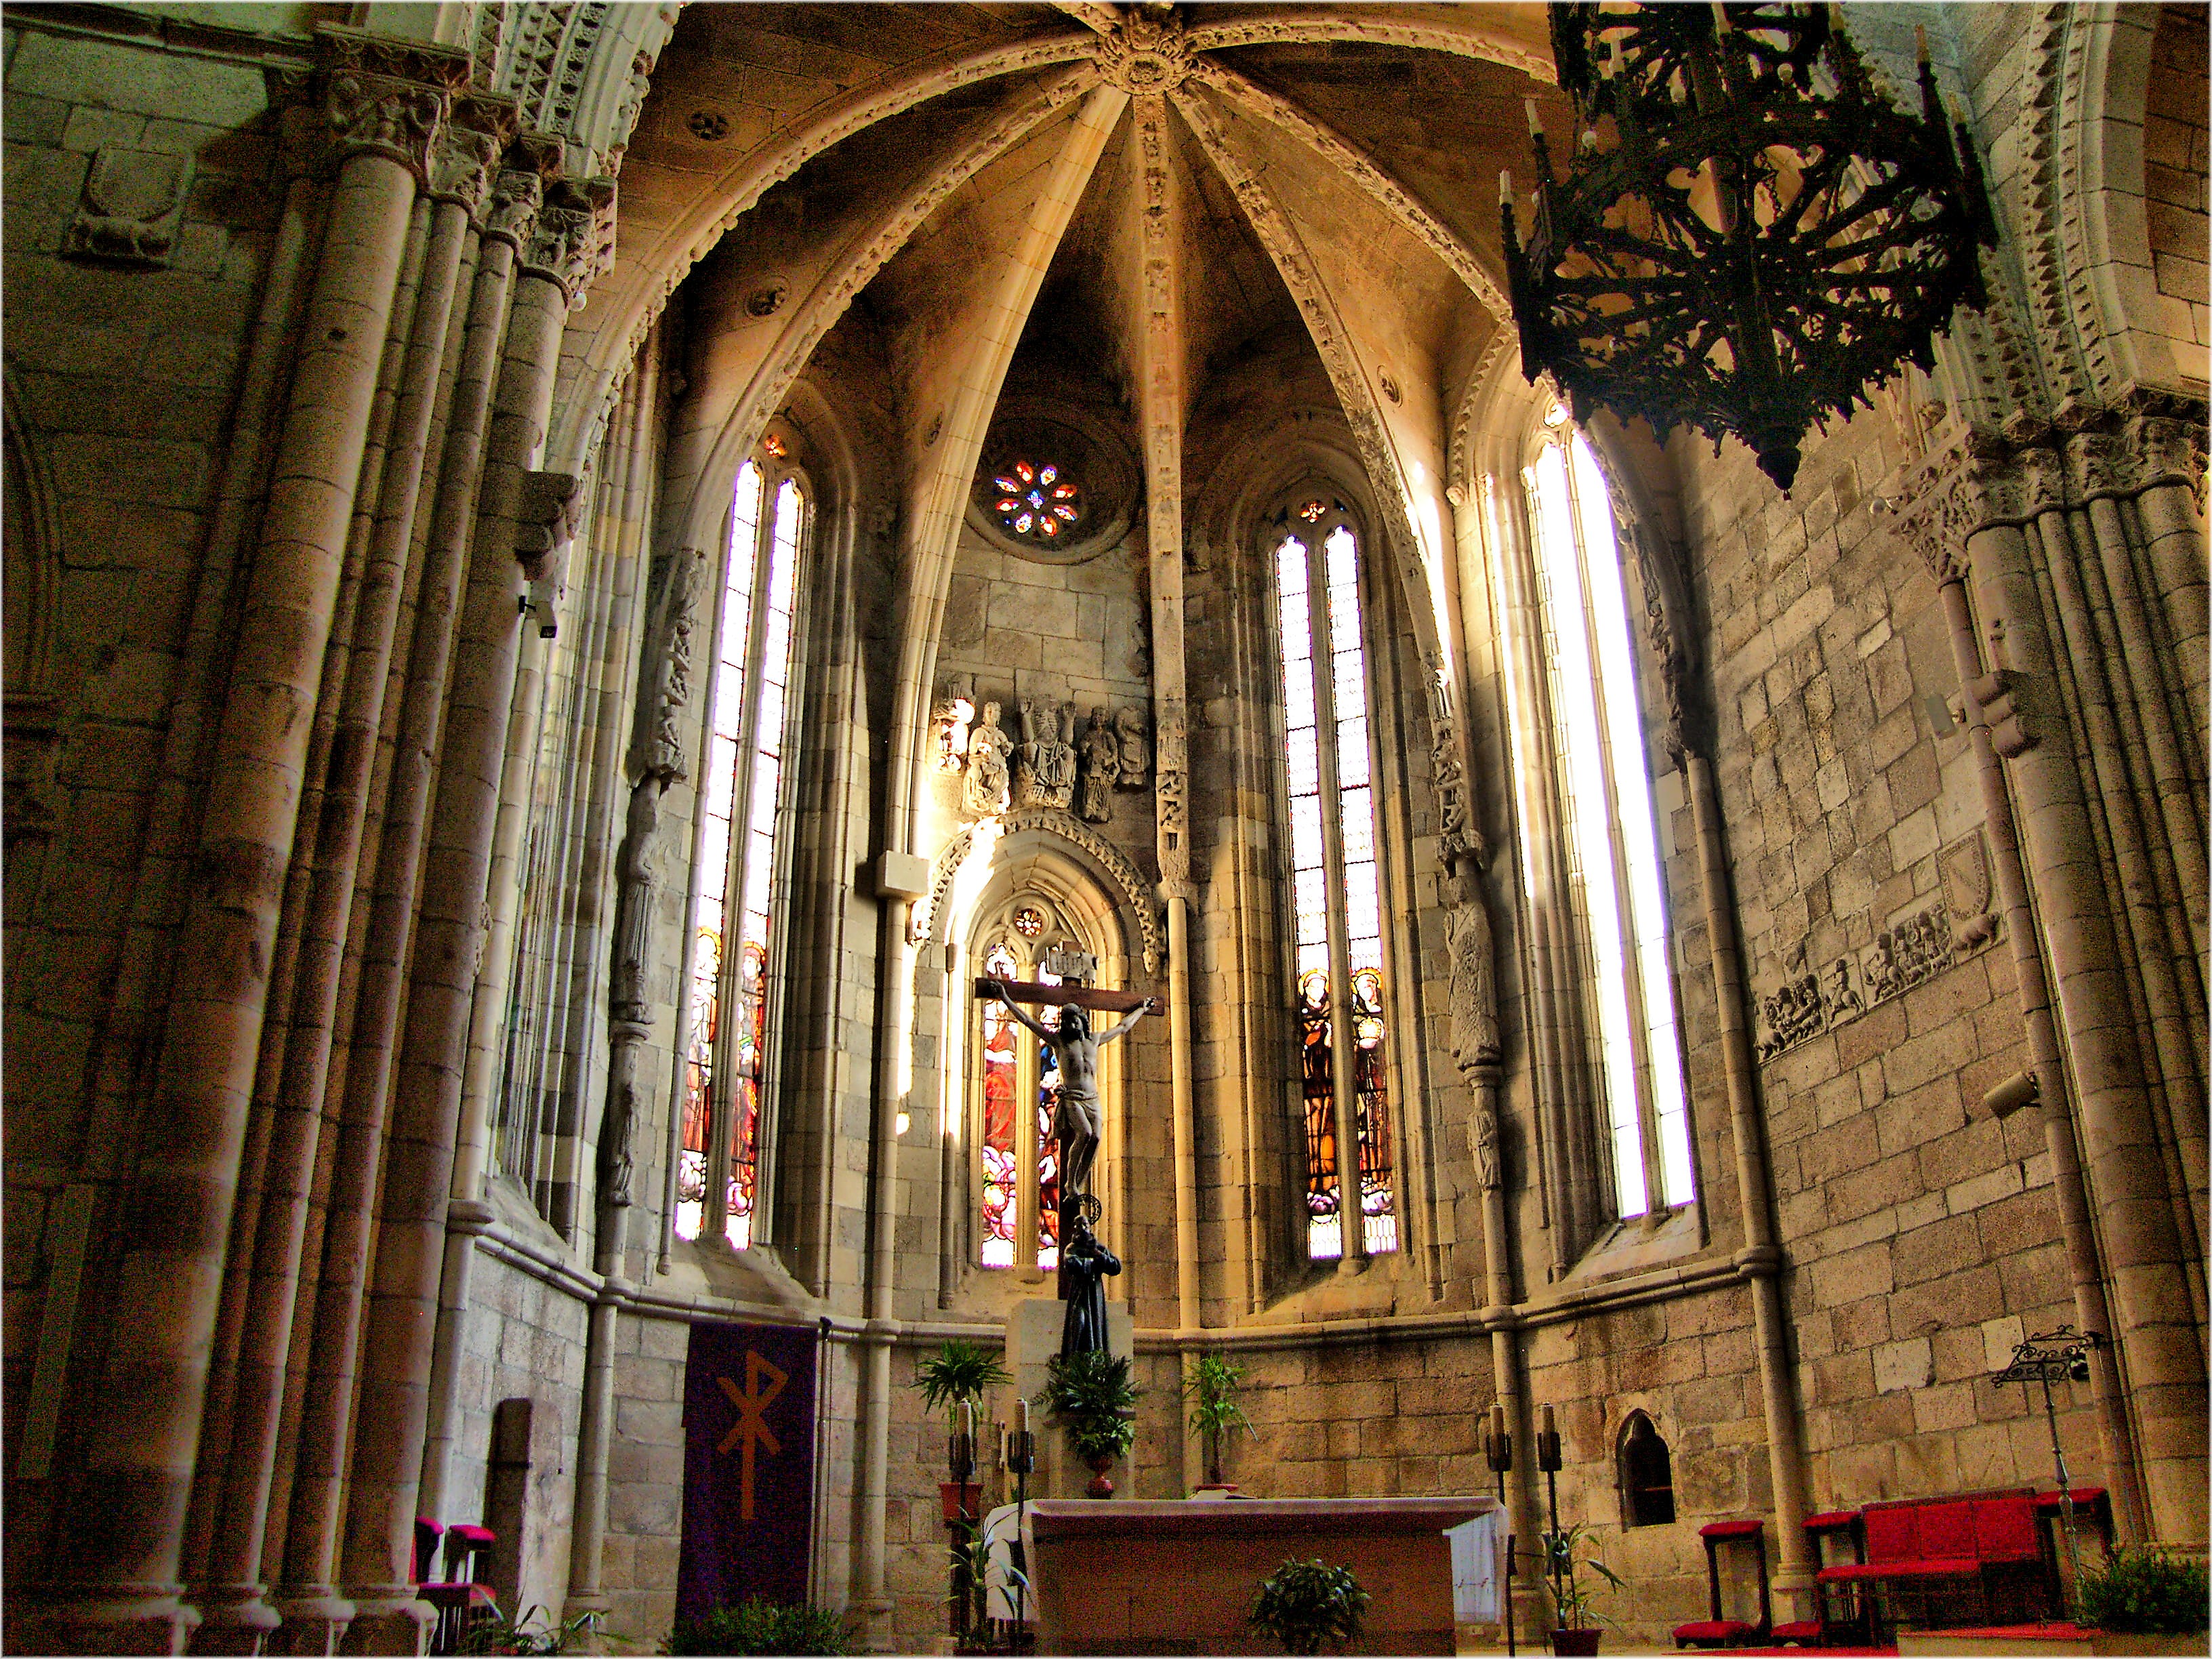
building, religion, church, cathedral, chapel, place of worship, monastery, mygearandme, basilica, middle ages, gothic architecture, byzantine architecture